Verreaux's eagle-owl

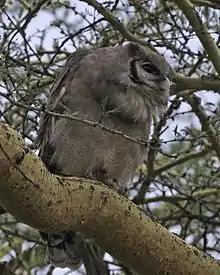
A Verreaux's eagle-owl is disturbed during the day; adult birds frequently defend their territory and nest at any time of the day or year.

Verreaux's eagle-owl takes a diverse range of birds as prey. More than 50 avian prey species have been identified and they may locally exceed mammals in importance in the diet, somewhat unusually for eagle-owls. No one type of bird can be said to be predictably favored as prey and any avian species unfortunate enough to have a nighttime roost or nest that happens to be in an eagle-owl's foraging path may fall victim to this species. Many cases of predation involve nest robbery, with nestlings or fledglings being taken, although adult birds may be taken just as often, especially for species with less conspicuous nests. In South Africa's De Hoop Nature Reserve, it was found that birds were somewhat better represented by both number, 43.3% of remains, and biomass, 57.84% of remains, than mammals or any other prey group. The species best represented in biomass in the prior study was the black-headed heron ("Ardea melanocephala") with several adults estimated to average being found among the prey remains. Other fairly common, largish herons are also known to fall prey at night to Verreaux's eagle-owl including the common egret ("Ardea alba"), the grey heron ("Ardea cinerea") and the purple heron ("Ardea purpurea").